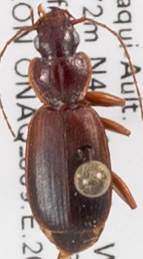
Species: Cymindis planipennis
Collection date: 2018-09-25
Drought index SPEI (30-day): -2.09
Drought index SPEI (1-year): -2.09
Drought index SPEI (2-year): -0.926